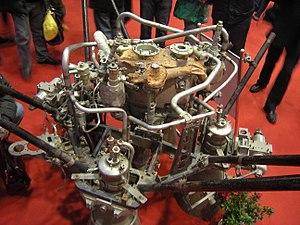
L'YF-73 est le premier moteur-fusée chinois à ergols liquides utilisant le mélange cryogénique hydrogène liquide/oxygène liquide. Développé au début des années 1970, ce moteur de 44,15 kN de poussée est utilisé par le dernier étage de la famille de lanceurs Longue Marche 3, chargé de placer les satellites de télécommunications en orbite géostationnaire. Le premier vol de ce moteur a lieu en 1984. À compter de 1994, il est progressivement remplacé par l'YF-75, une version plus puissante et plus fiable.